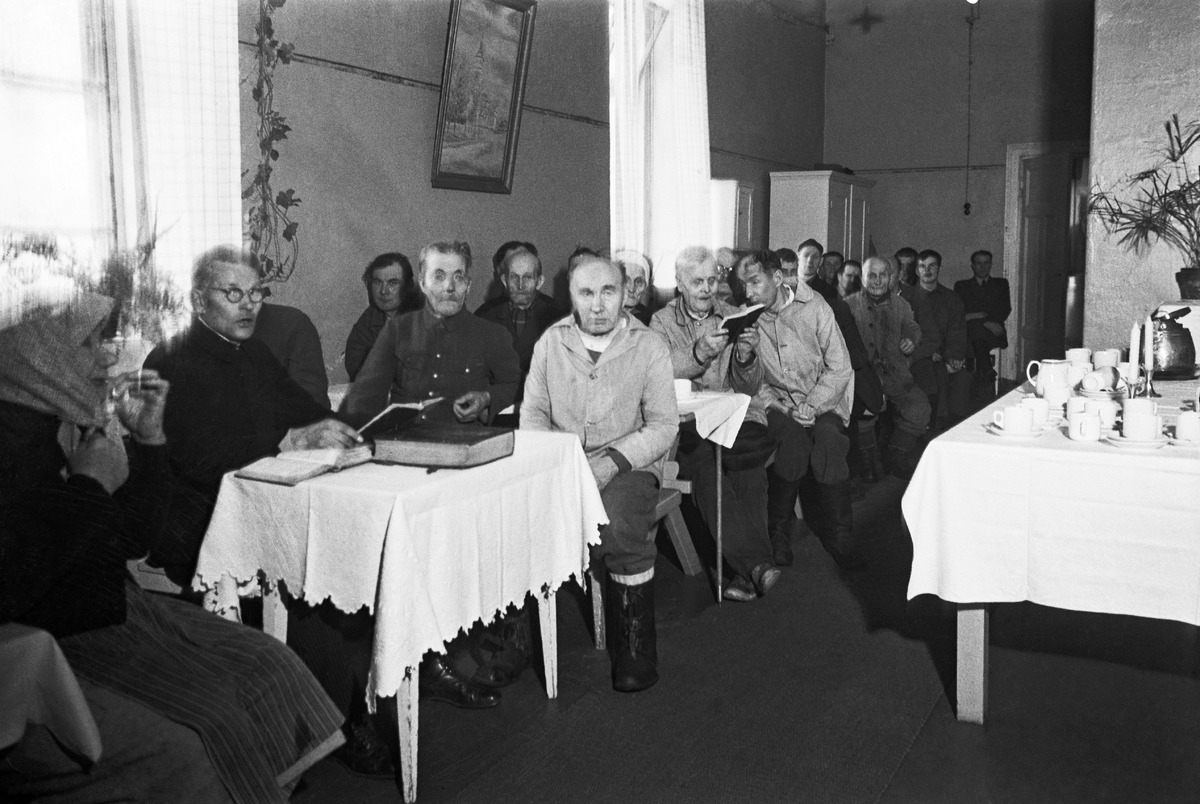
Kahvihetki Oulun kunnalliskodissa
Coffee break in the Oulu old people's home
sisällön kuvaus: Kahvi on keitetty Atte Merikallion alias "Amerikan Aten" Amerikasta lähettämästä kahvista 7.2.1949. content description: Atte Merikanto alias "Atte from America" offers coffee for residents of the Oulu old people's home on February 7, 1949.
Vuosi: 1900
Paikka: Suomi, Oulu, Suomi, Pohjois-Pohjanmaa, Oulu
Aiheet: kahvi; vanhainkodit; kunnalliskodit; vanhukset; juhlat; kutsut; coffee; old people's homes